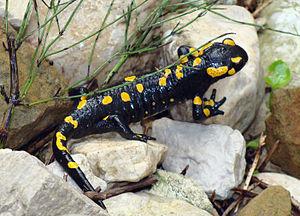
salamandre tachetée (Salamandra salamandra) photographiée le 7 octobre 2010 à Monteaperta (Italie) sortant de sa cache.
La Salamandre tachetée est une espèce d'urodèles de la famille des Salamandridae.